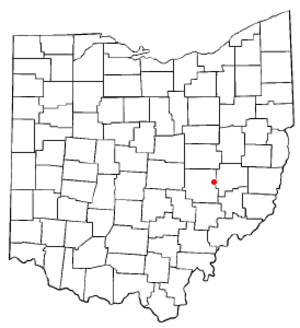
New Concord est un village du comté de Muskingum, en Ohio, aux États-Unis. La population est de 2 491 habitants au recensement de 2010. New Concord est le siège de l'université de Muskingum et est desservi par une branche du Muskingum County Library System